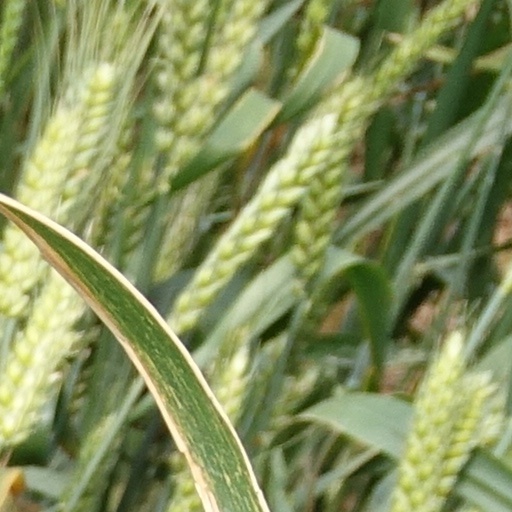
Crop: wheat